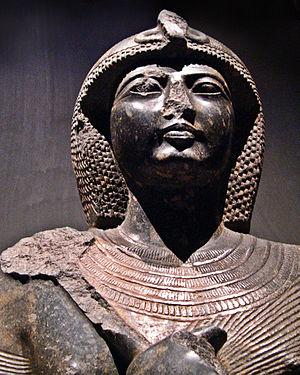
1310-1300 av. J.-C. : règne de Attar-kittah, roi d’Élam.
Tanis est le nom grec de l’antique Djanet, un important site archéologique au nord-est de l'Égypte sur la branche tanitique du Nil. La première étude du site de Tanis date de 1798 au cours de l'expédition de Bonaparte en Égypte. L'ingénieur Pierre Jacotin a dressé le plan du site se trouvant dans la Description de l'Égypte. Les lieux ont été fouillés en 1825 par Jean-Jacques Rifaud qui y a trouvé les deux sphinx en granite rose du musée du Louvre, puis par François Auguste Ferdinand Mariette, entre 1860 et 1864, et William Matthew Flinders Petrie de 1883 à 1886. Les travaux ont été repris par Pierre Montet de 1929 à 1956. La Mission française des fouilles de Tanis étudie le site depuis 1965, sous la direction de Jean Yoyotte, puis de Philippe Brissaud, et enfin de François Leclère depuis 2013.